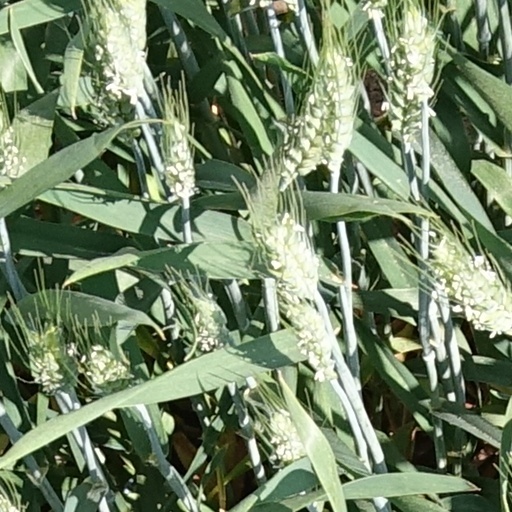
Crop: wheat